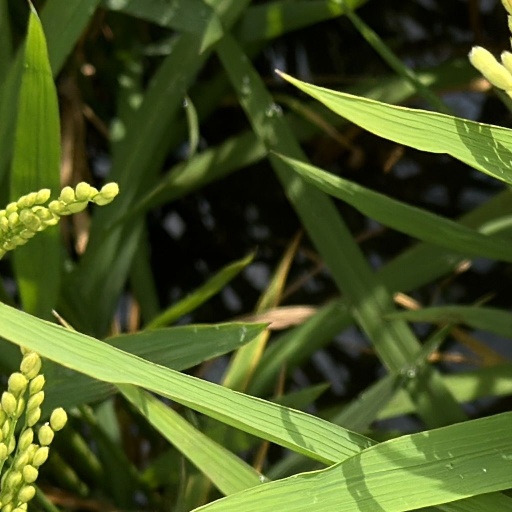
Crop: rice